Ken Vandermark

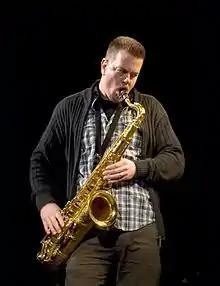
At "Sonore" concert, Lviv, Dec 14, 2008

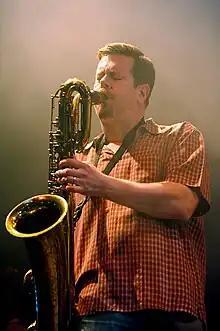
Ken Vandermark, mœrs festival, 2010

Vandermark grew up in Massachusetts, graduating from Natick High School. His father, Stu Vandermark, was the Boston correspondent for "Cadence Magazine" and currently is a noted essayist on jazz, primarily concerned with improvisation.